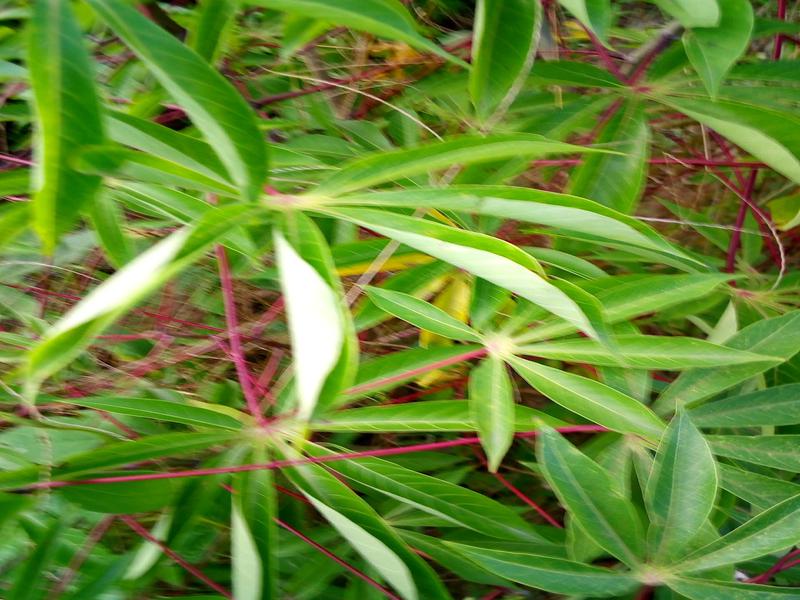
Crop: cassava
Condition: healthy